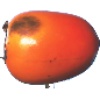
Label: kaki